Fragments of an Anarchist Anthropology

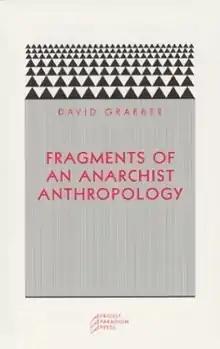
"Fragments of an Anarchist Anthropology"

Fragments of an Anarchist Anthropology is one of a series of pamphlets published by Prickly Paradigm Press in 2004. With the essay, anthropologist David Graeber attempts to outline areas of research that intellectuals might explore in creating a cohesive body of anarchist social theory.